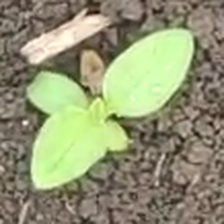
Weed species: Kena_(Commplina_benghalensio)